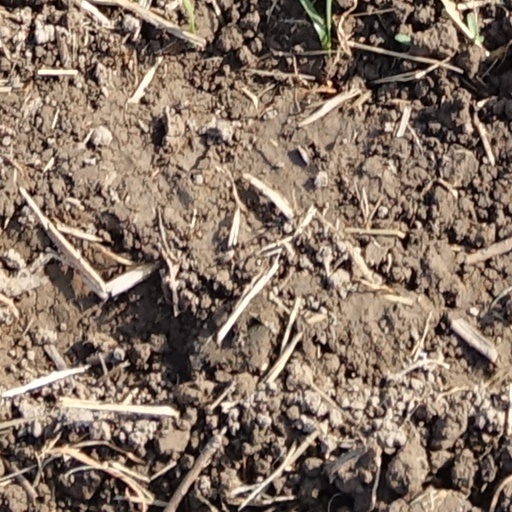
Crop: wheat